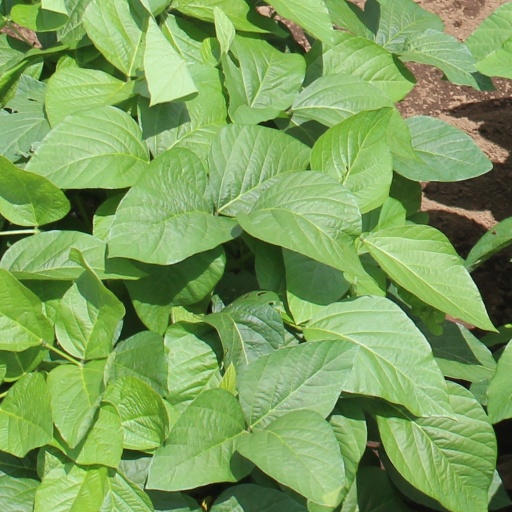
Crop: soybean